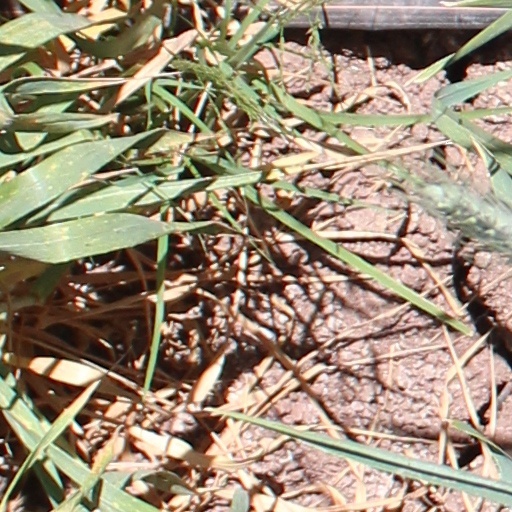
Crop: wheat